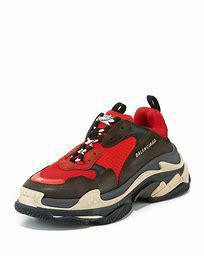
Brand: Balenciaga
Model: Triple S